Peter Beuth

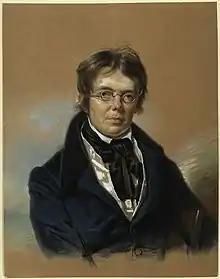
Christian Peter Wilhelm Beuth c. 1835

Christian Peter Wilhelm Friedrich Beuth (28 December 1781 – 27 September 1853) was a Prussian statesman, involved in the Prussian reforms and the main mover in Prussia's industrial renewal.